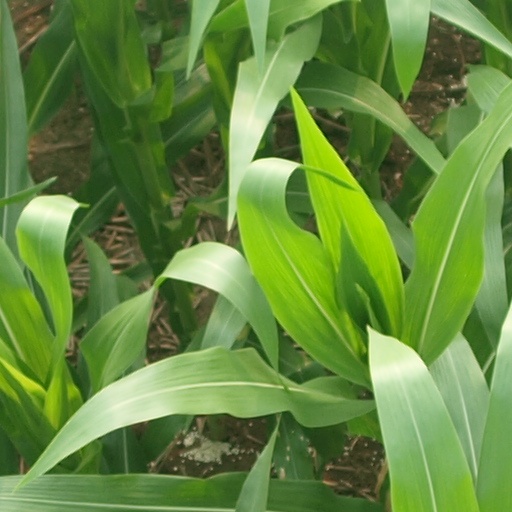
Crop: maize; corn